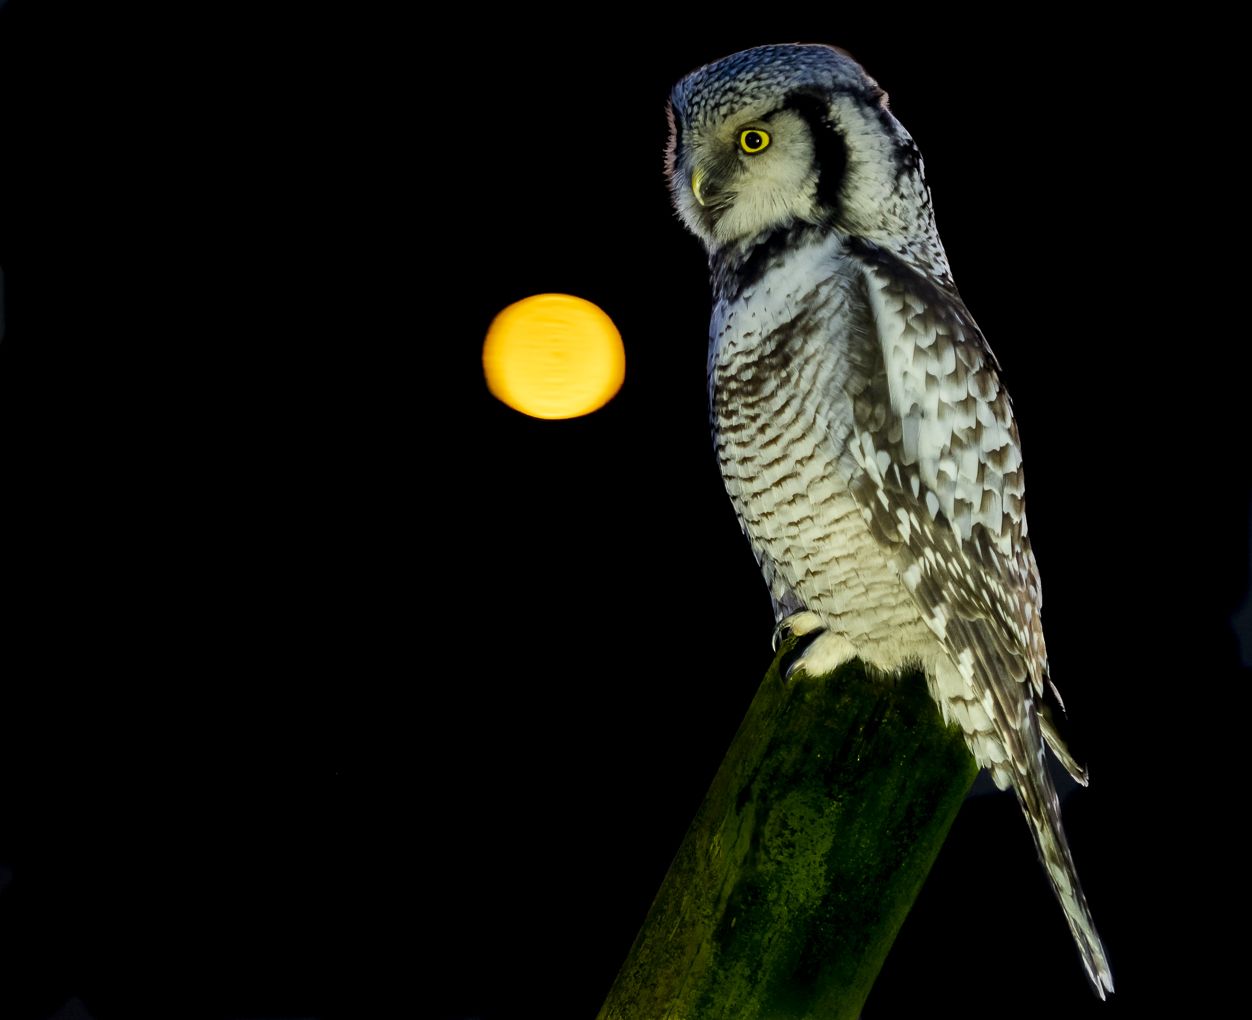
The owl in the dark.
The shot depicts an owl with its black and white color and natural beauty standing on a tree trunk that is green, and next to it, there is a yellow moon. The background is a black background.
This is medium shot. The dark background focuses attention on the owl. The shot conveys a feeling of tranquility and mystery. The shot was taken at night.
Labels: Animal, Bird, Nature, Night, Outdoors, Astronomy, Moon, Beak, Owl, Sphere, Accipiter, Black Background, Tree Trunk
Camera: OLYMPUS CORPORATION E-M1MarkII
Lens: OLYMPUS M.40-150mm F2.8
Aperture: F2.8
Exposure: 1/80 sec
ISO: 1000
Focal length: 150.0 mm